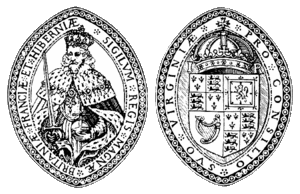
Virginia Company / London Kompagniet
Forside og bagside af seglet for Virginia Company
"Virginia Company er betegnelsen på to engelske kompagnier, som fik privilegium af Jakob 1 i 1606 til at etablere bebyggelser på kysten af Nordamerika. De to kompagnier, som blev kaldt ""Virginia Company of London"" og ""Virginia Company of Plymouth"" fungerede med enslydende eneret, men inden for forskellige områder. Der var et overlappende område, og her måtte de to kompagnier ikke oprette kolonier mindre end 160 km fra hinanden. Plymouth kompagniet opfyldte aldrig sit charter, og dets område, som senere blev til New England, blev også krævet af Frankrig.